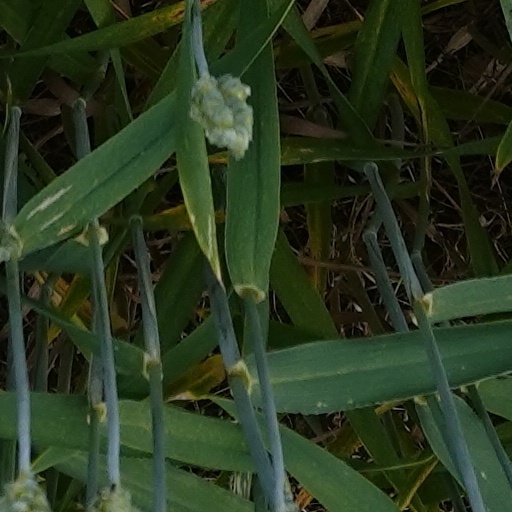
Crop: wheat